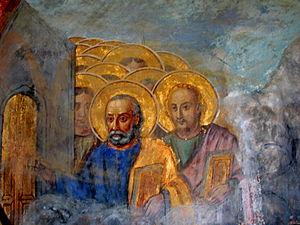
Smolyan est une ville au sud de la Bulgarie, centre administratif de l'oblast de Smoljan et de l'obština de Smoljan. Son nom turc est Paşmaklı ou Ahiçelebi. Avec une altitude située entre 999 et 1 010 m, Smoljan est la ville la plus élevée de Bulgarie.